Clarence Richeson

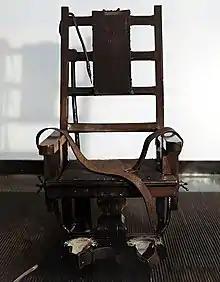
An early electric chair. Richeson was executed in an electric chair on May 21, 1912.

Avis Linnell's death on October 14, 1911, at the YWCA in Boston was initially thought to be of natural causes due to what Dr. George Burgess Mcgrath, the Medical Examiner of Boston, described as Dr. Timothy D. Lehane, the coroner's physician's, incompetence. Mcgrath said,